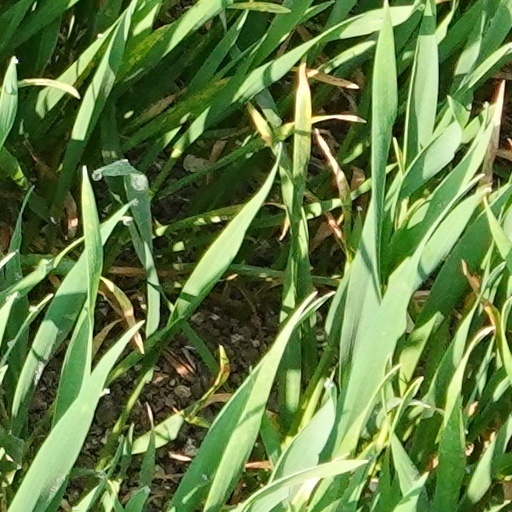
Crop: wheat